Bata Mangala Temple

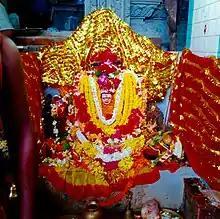
The idol of Goddess Bata Mangala

It is said that when Brahma first came into existence it was confused on seeing a great void all around him. The goddess Bata Mangala appeared to it guiding it to Lord Jagannath . Thus did Brahma gain its focus and proceed with the task of cosmic creation.